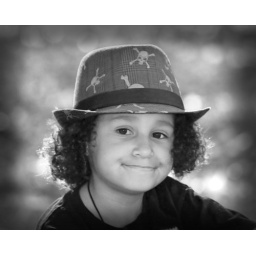
My son at the park. i love the Bokeh in this image. The background is a tree with yellow leaves.